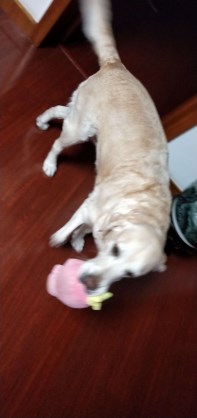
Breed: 3580-n000122-Labrador_retriever